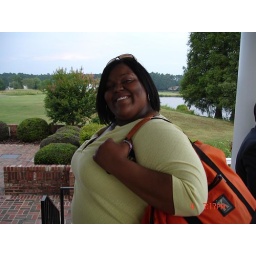
Wedded at the Lake house in NCWedded at the lake house in NC.Wedded at the lake house in NC.